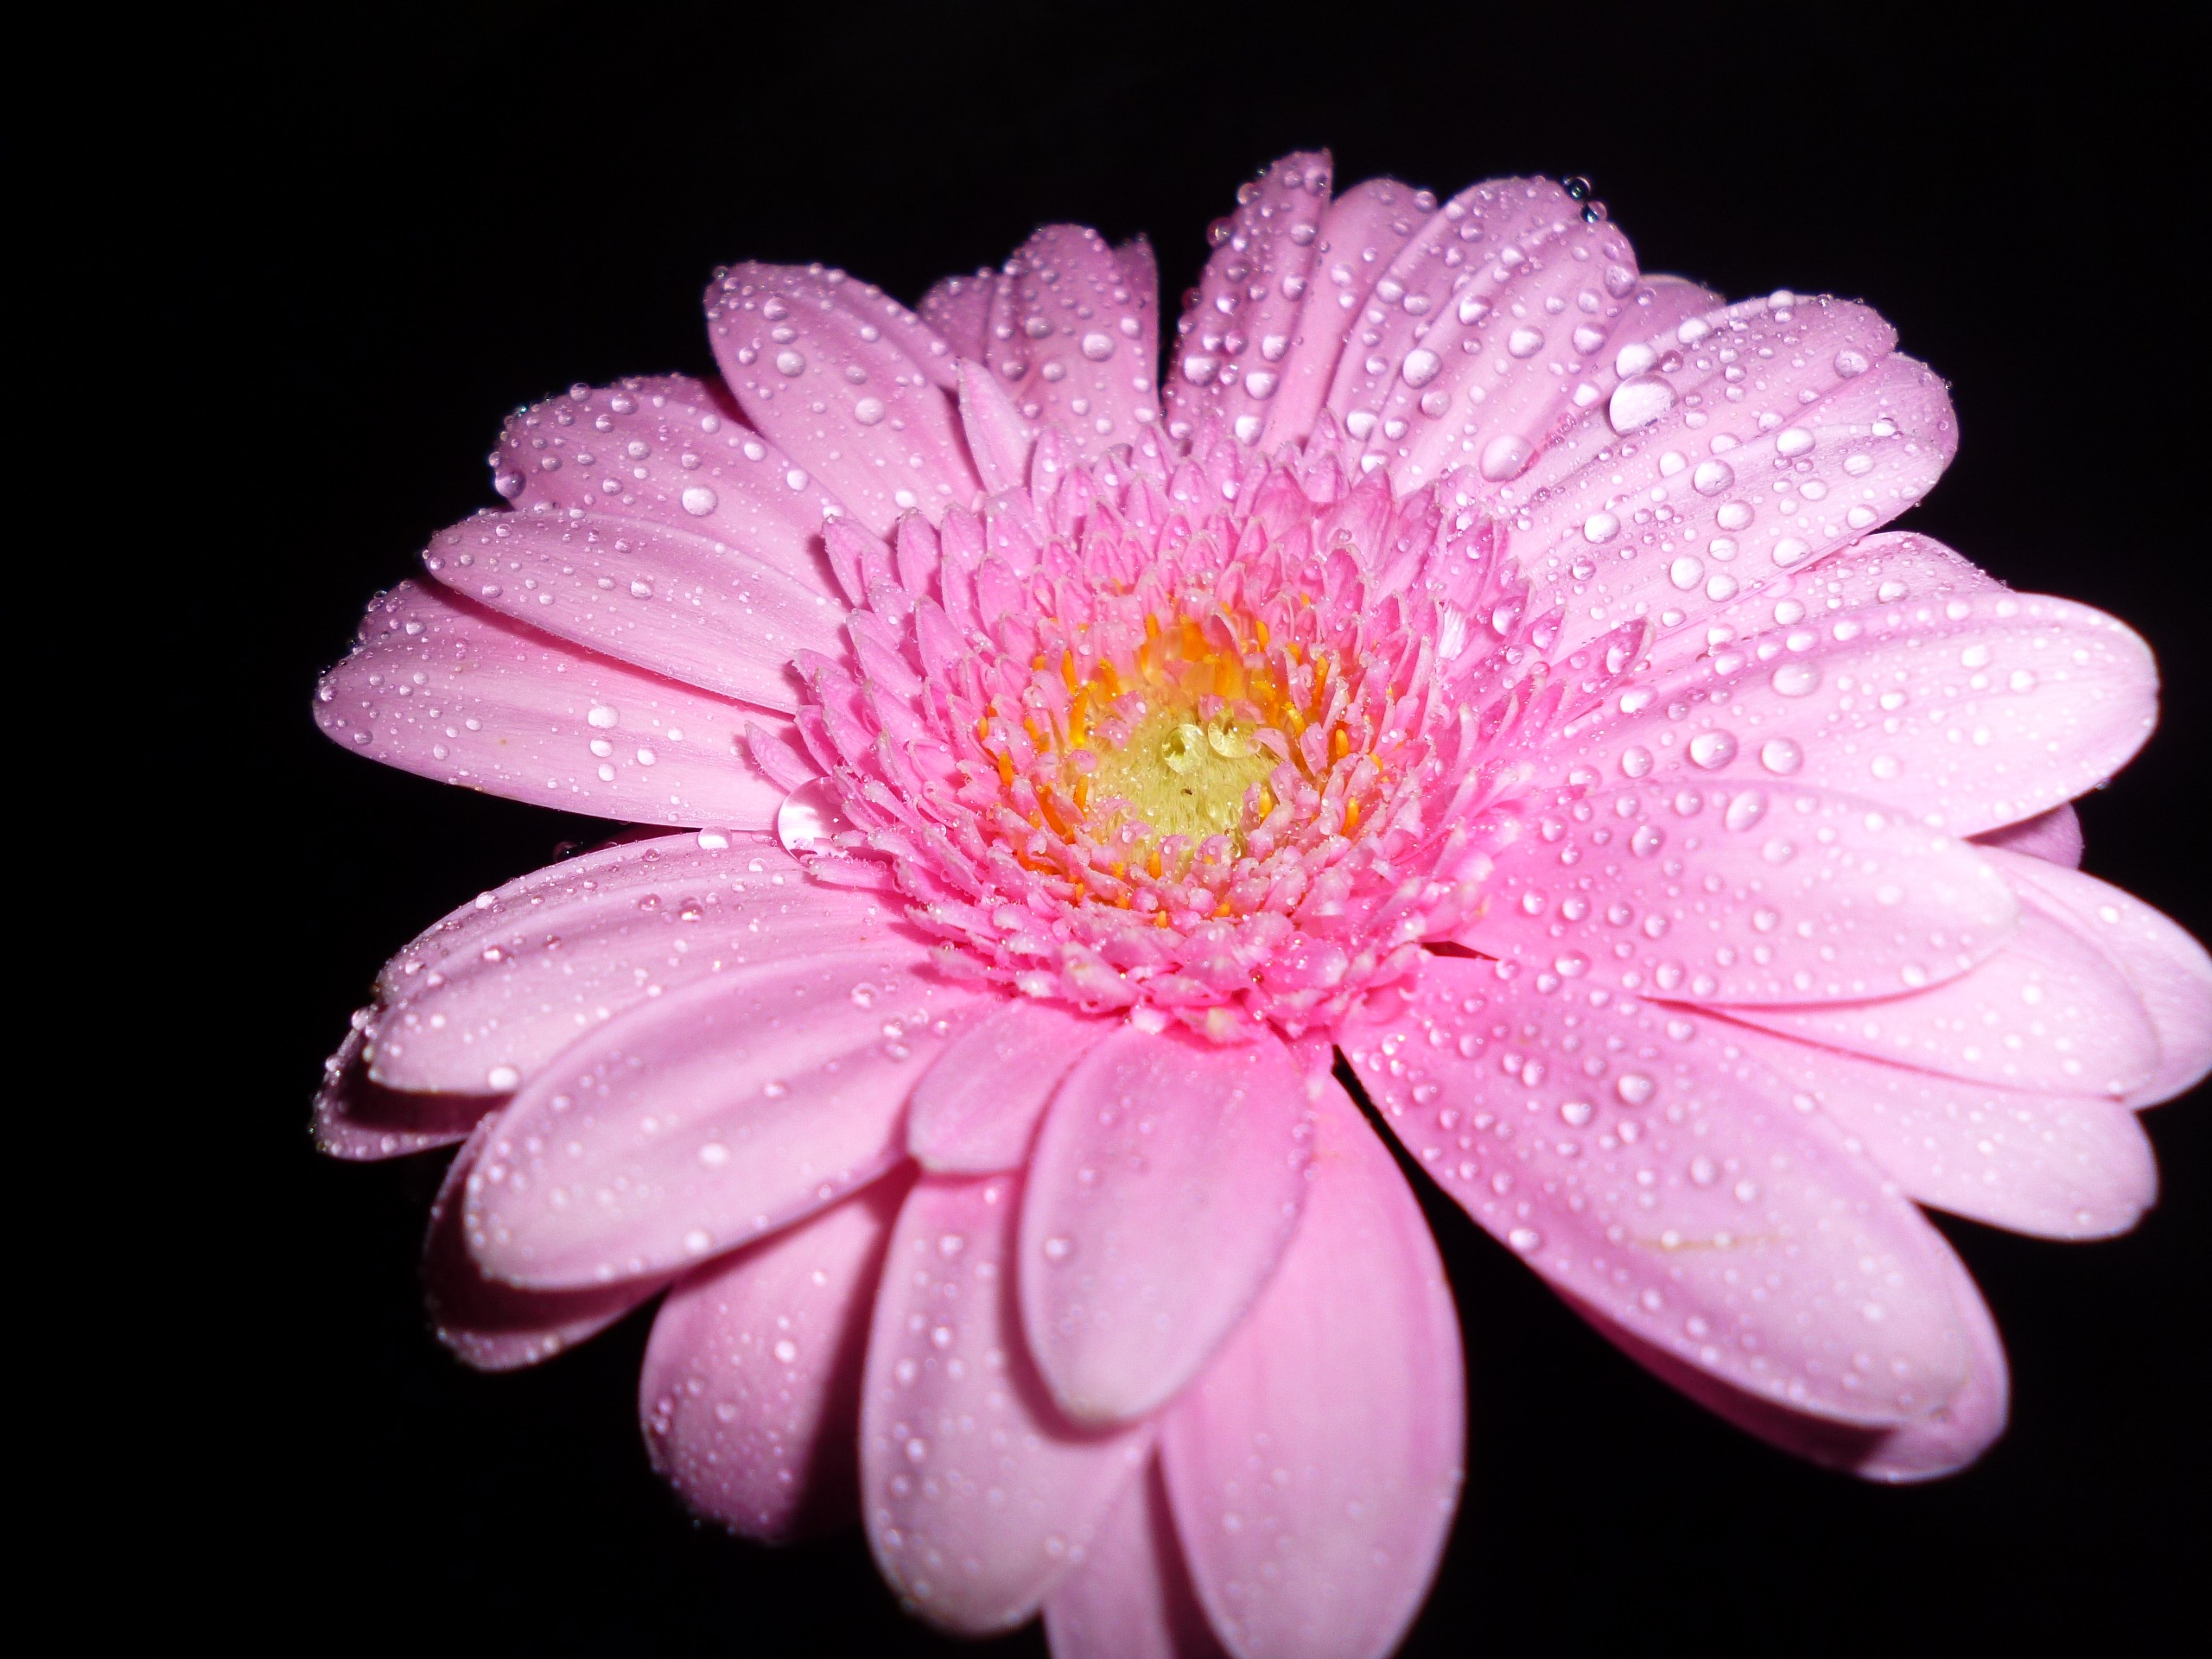
blossom, plant, photography, flower, petal, bloom, daisy, pink, flora, close up, gerbera, drop of water, macro photography, flowering plant, daisy family, plant stem, land plant, chrysanths